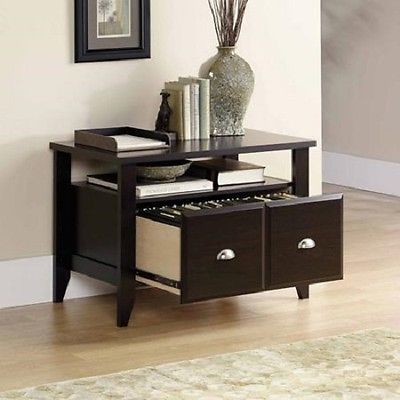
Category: cabinet